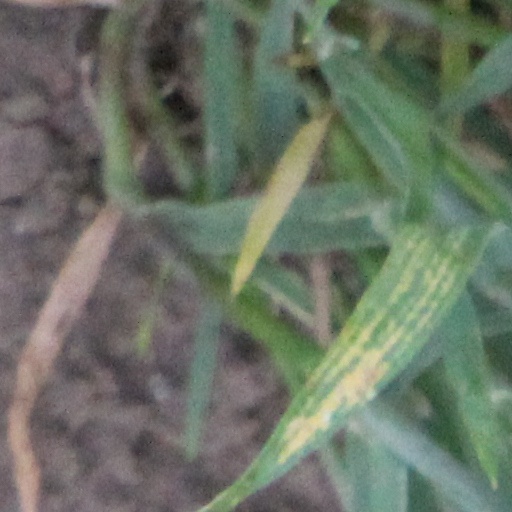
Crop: wheat